Fort Pearson

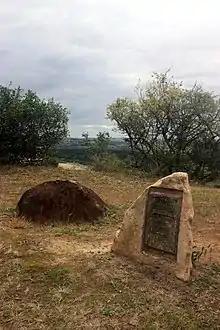
The rock marking the site of the fort, photographed in 2013

The fort served as a supply depot and base of operations for the Right (No. 1) Column during the first invasion of Zululand, during which, in January, Fort Tenedos was constructed on the Zulu side of the river. The Naval Brigade left their two 12-pounder field guns at the fort when they joined the column's advance to Eshowe. The first crossing of the Tugela by the column, using the ponts and marshalled by the Royal Navy sailors, was spectacular and drew a crowd of civilian onlookers from Durban.